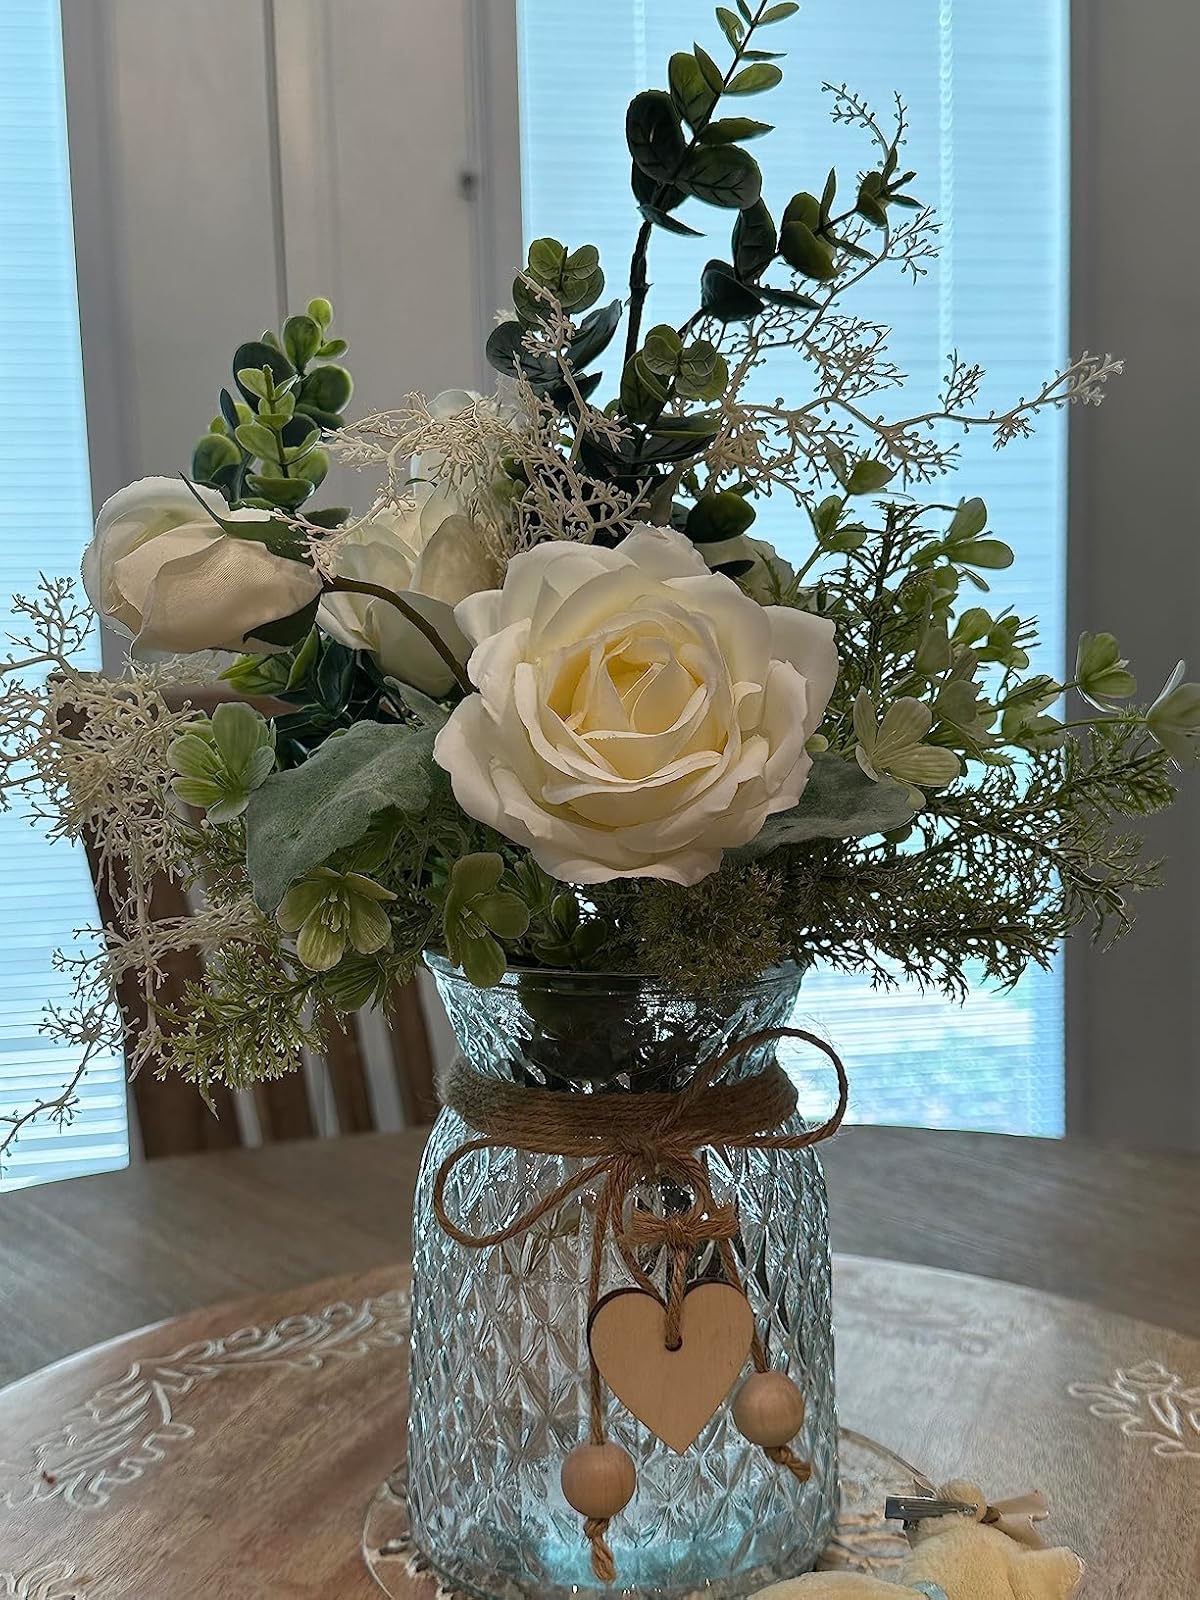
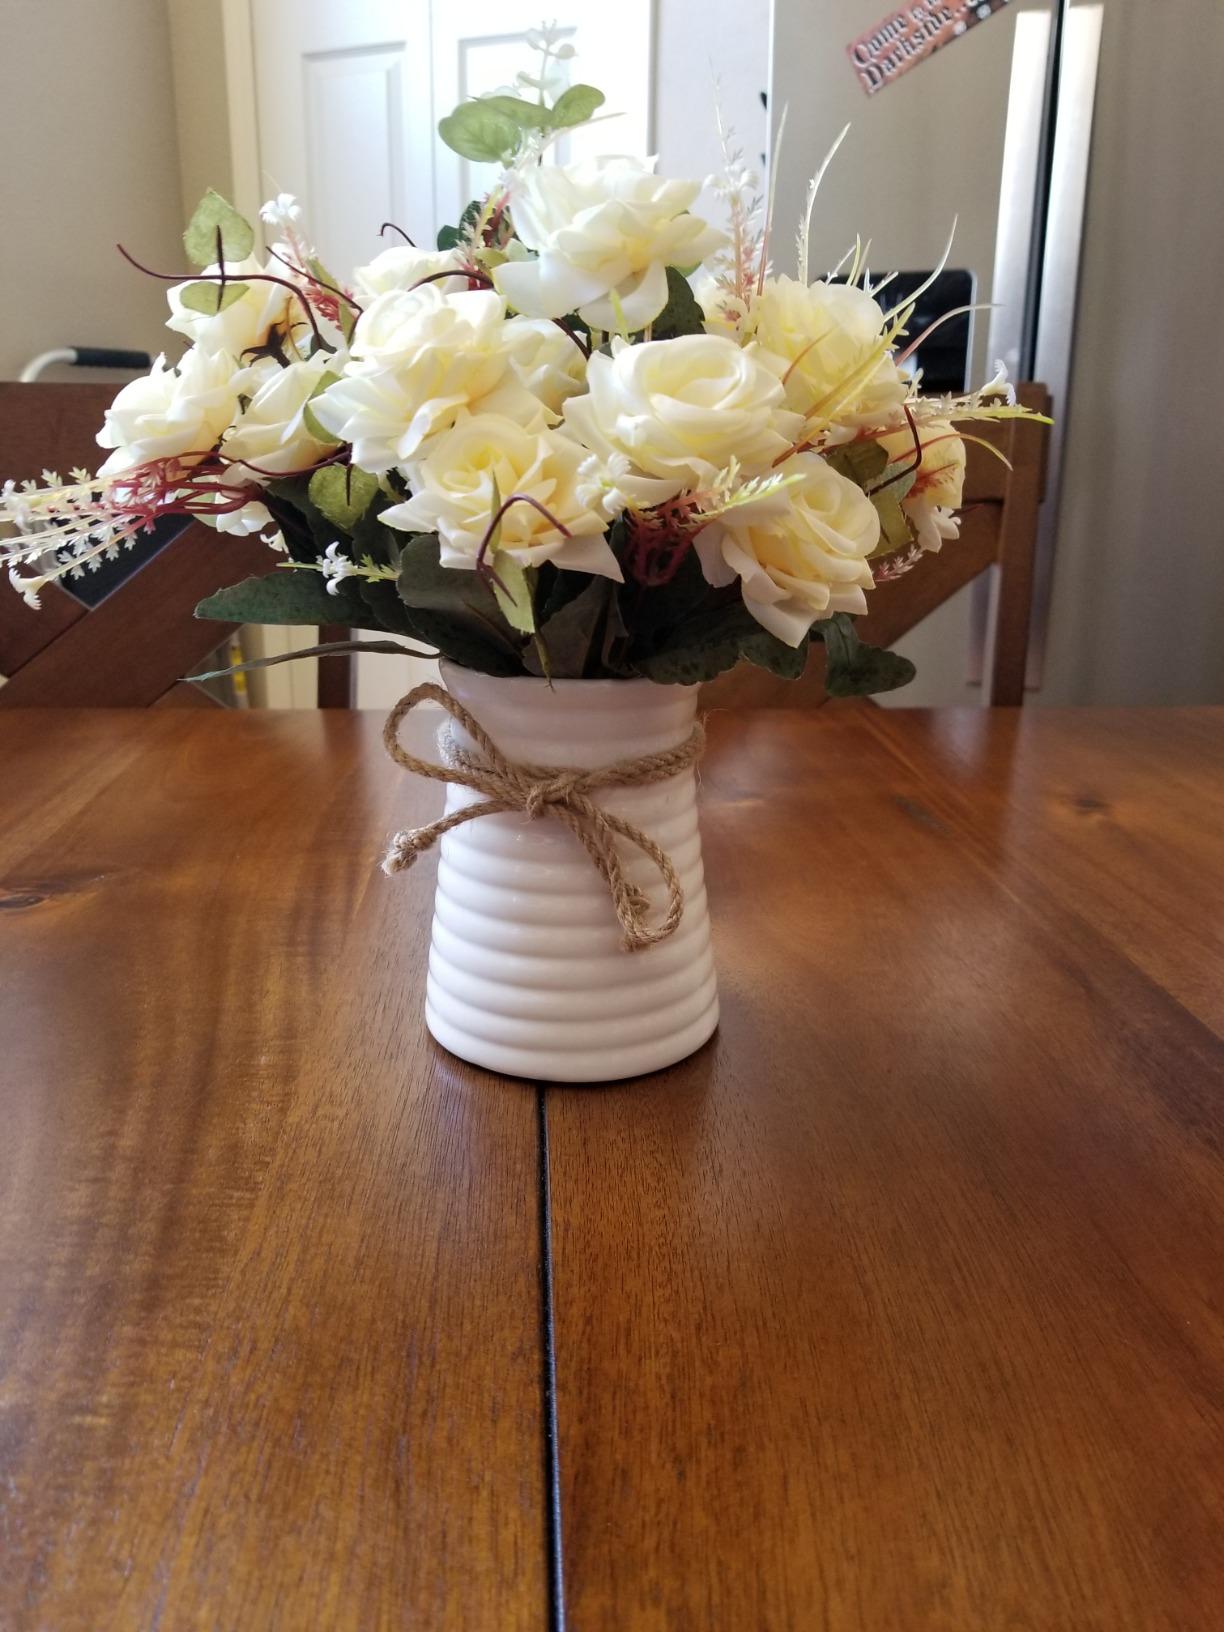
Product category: vase
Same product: no